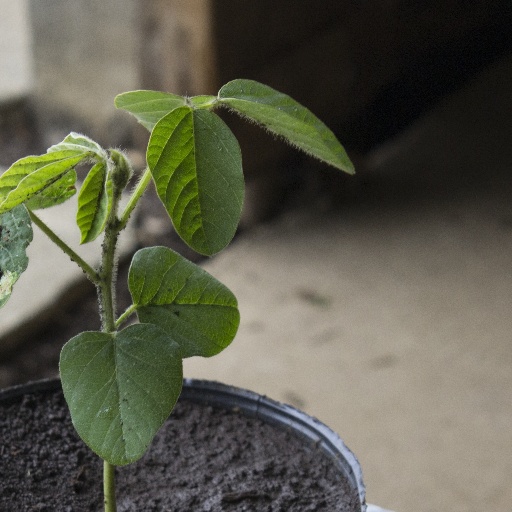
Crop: soybean